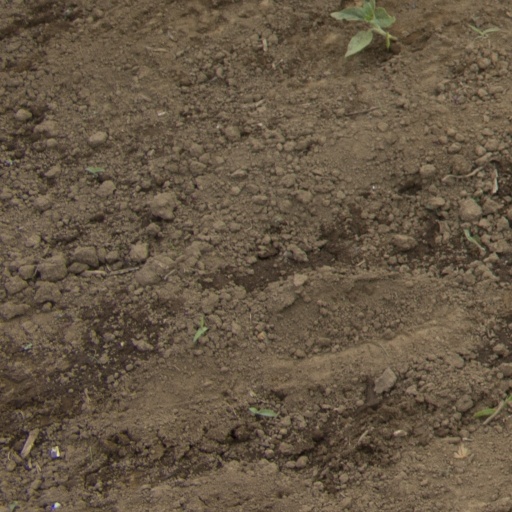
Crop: Jerusalem artichoke